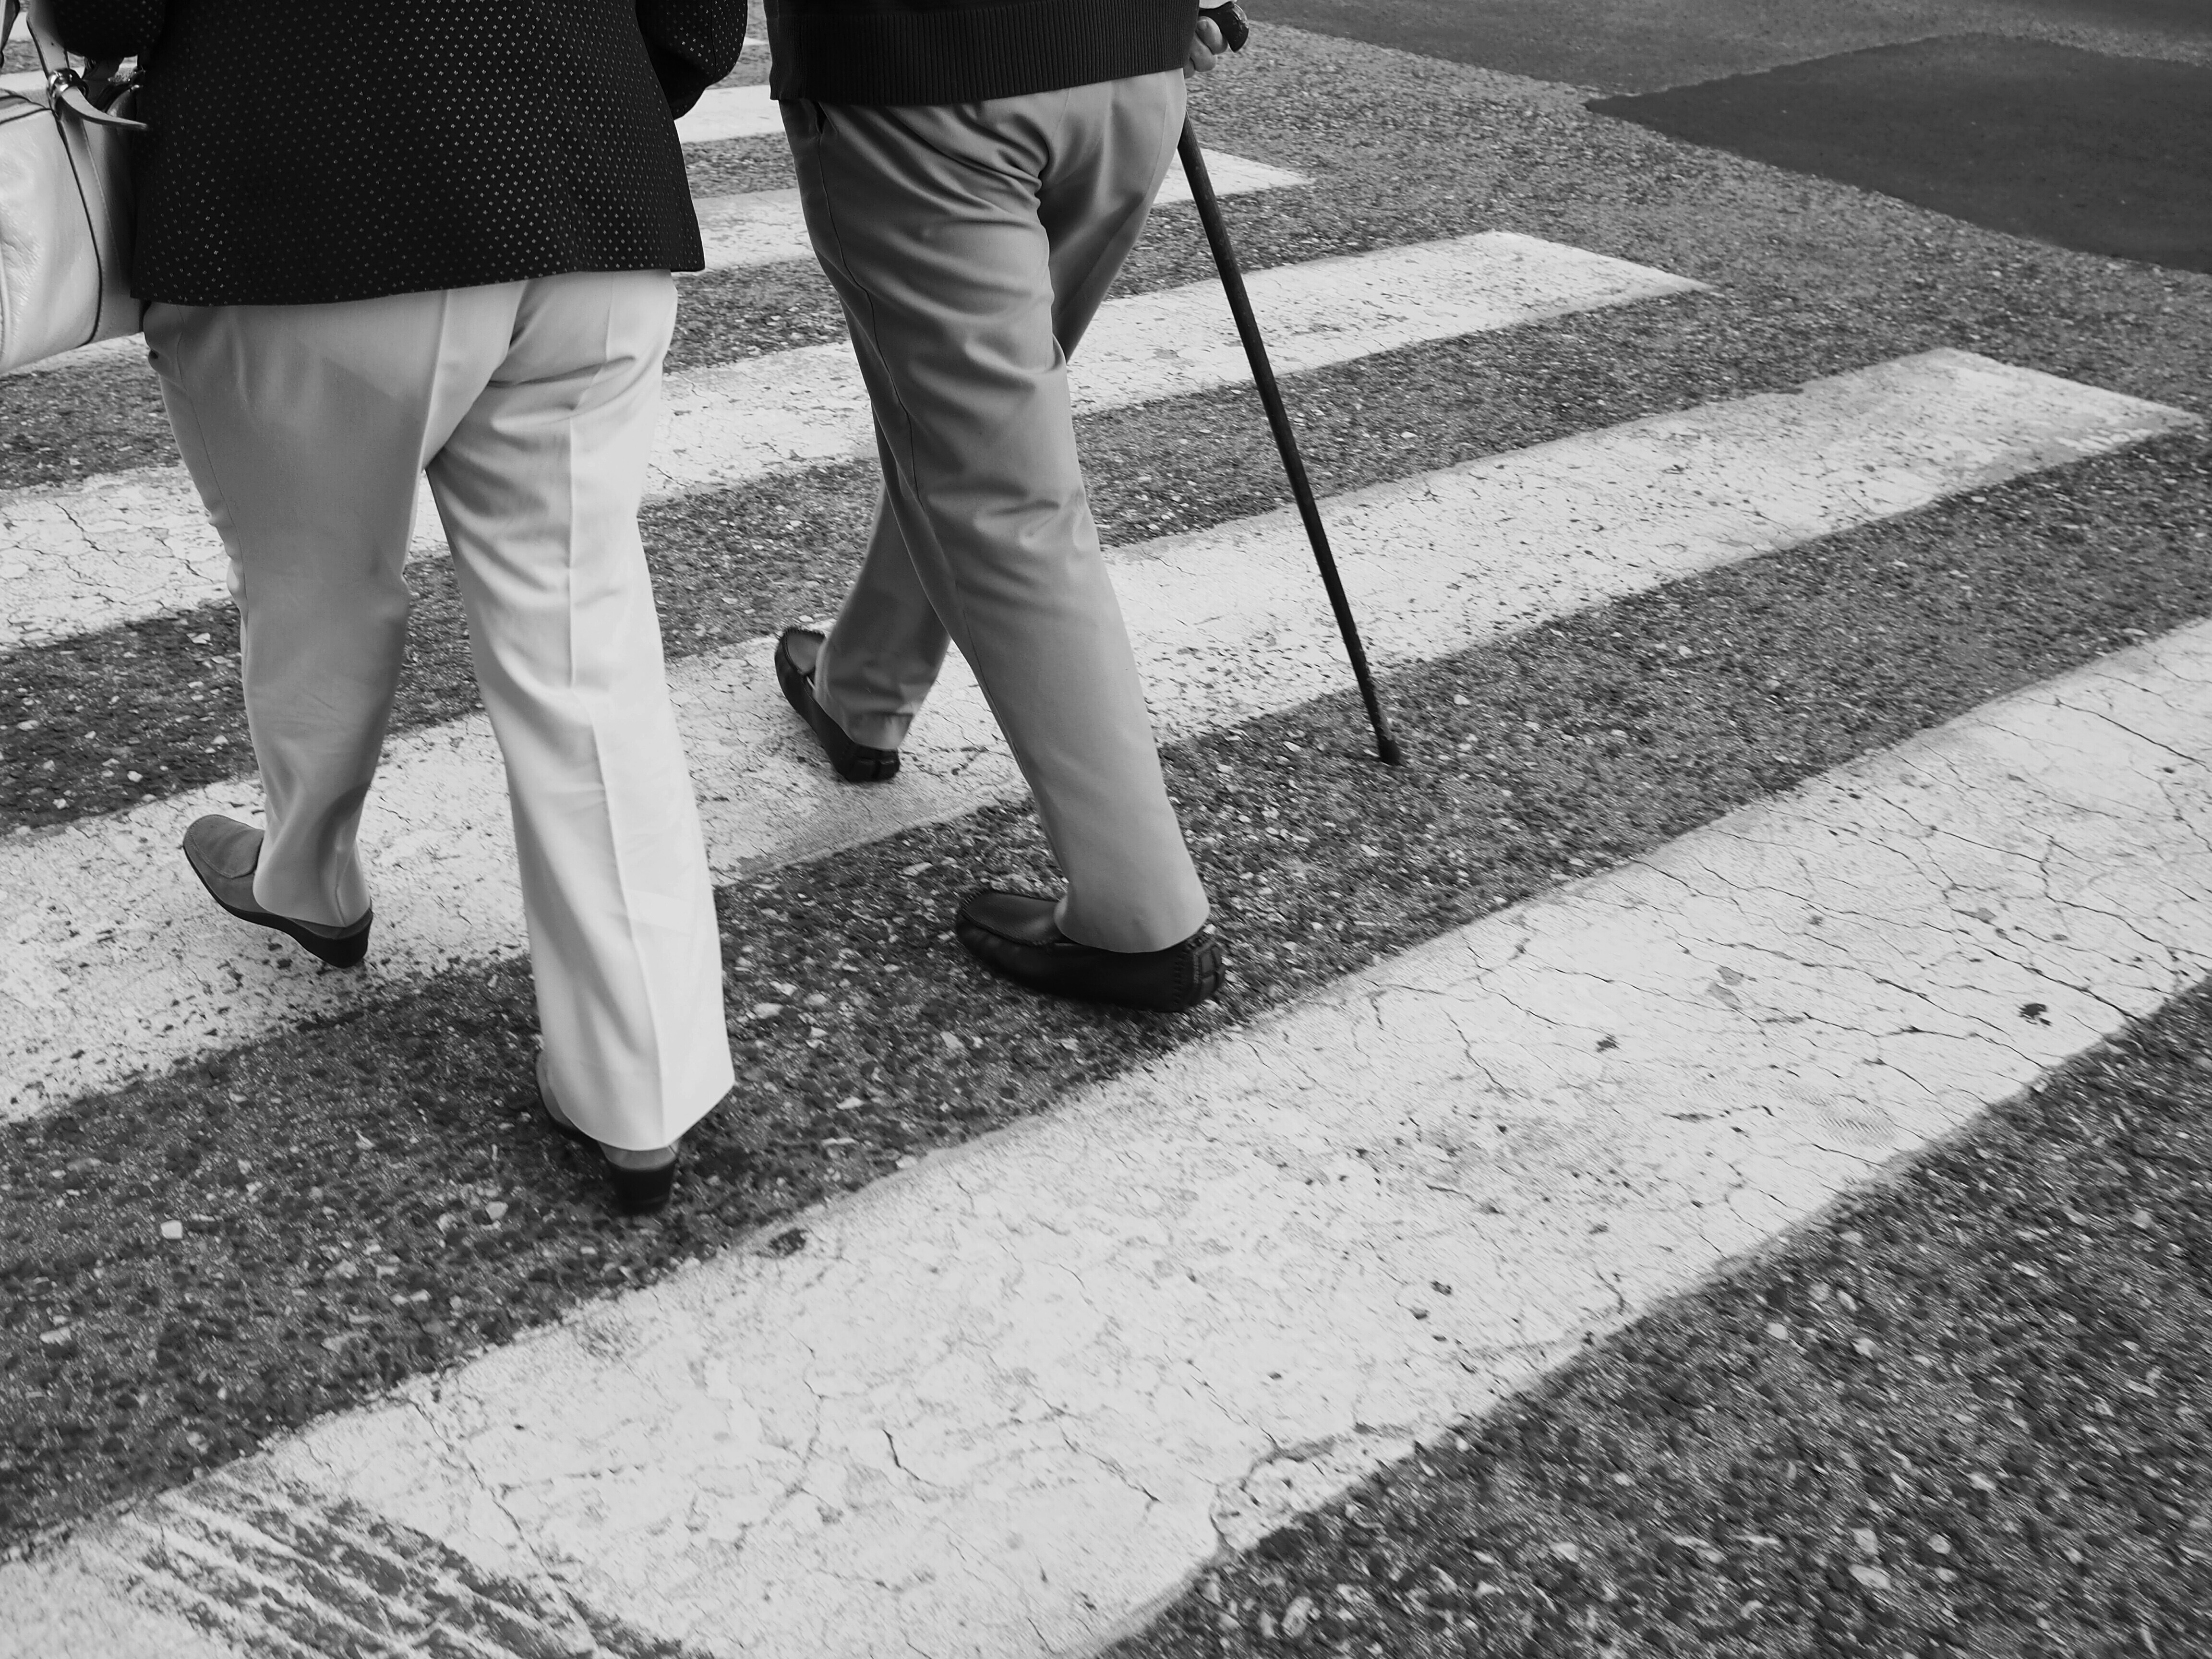
pedestrian, walking, black and white, people, road, white, street, photography, sidewalk, urban, asphalt, social, leg, line, lens, sitting, black, monochrome, lane, streetphotography, bw, blackandwhite, blackwhite, streets, best, moments, infrastructure, footwear, public, em5, olympus, photograph, prime, pretoebranco, rua, omd, streetphoto, zebra crossing, f18, 17mm, lisboa, lisbon, moment, unposed, decisive, pretobranco, preto, omdem5, sp, pb, inpublic, fotografiaderua, streetmoments, lavinha, joao, road surface, monochrome photography, human positions